Far North zone (wine)

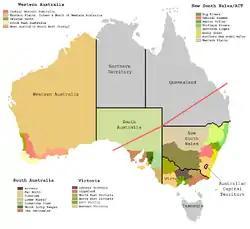
Australian wine zones & regions

Far North zone is a wine zone located in the state of South Australia which covers the entire state north of a line of latitude approximately in line with Crystal Brook (i.e. 33 degrees 21 minutes south). The zone is bounded by the following wine zones to its south: The Peninsulas, the Mount Lofty Ranges and the Lower Murray (from west to east). The term ‘Far North’ was registered as an Australian Geographical Indication under the "Wine Australia Corporation Act 1980" on 27 December 1996. As of 2003, the zone only contains the Southern Flinders Ranges.